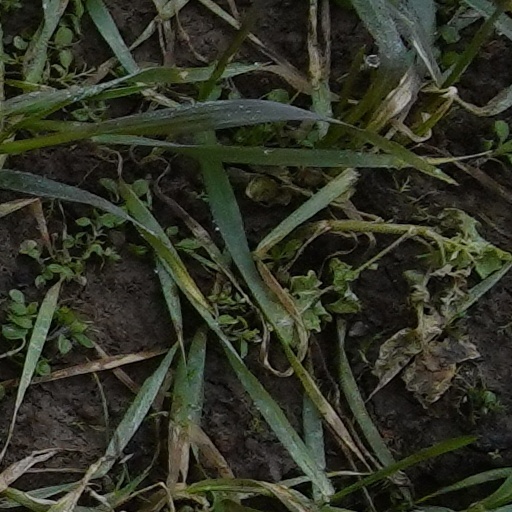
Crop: wheat